Yavapai

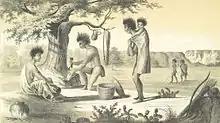
A drawing from 1851 of Yavapai people made by Sitgreaves' first topographical mission across Arizona

In the 1820s, American beaver trappers, having depleted the beaver population of the Rocky Mountains, began entering Yavapai territory. They trapped beaver along the Salt, Gila, and Bill Williams rivers. When Kit Carson and Ewing Young led a trapping group through the territory in 1829, the group was "nightly harassed..." Traps were stolen and some of their horses and mules killed.